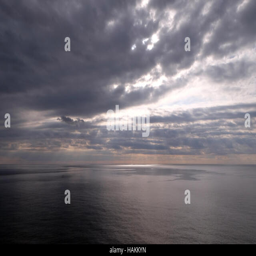
stormy sky over the sea